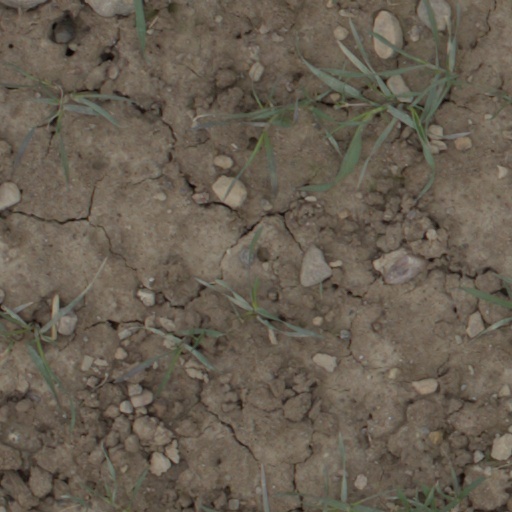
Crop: wheat